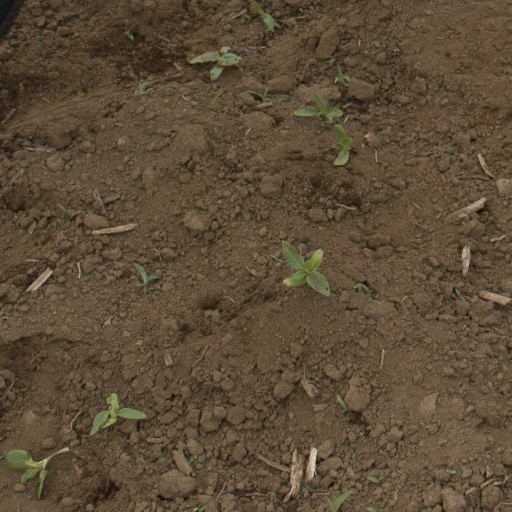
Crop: Jerusalem artichoke